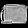
Label: Bag